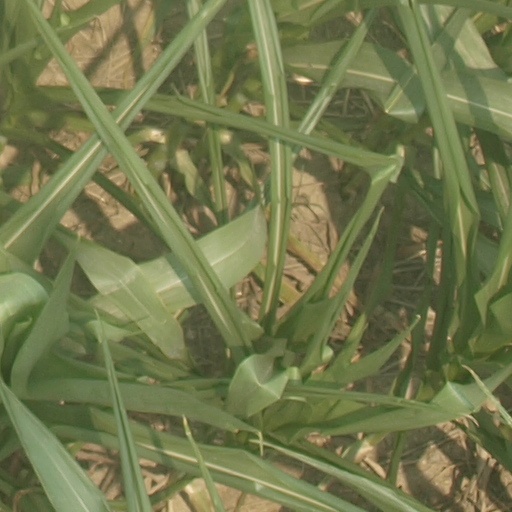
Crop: maize; corn